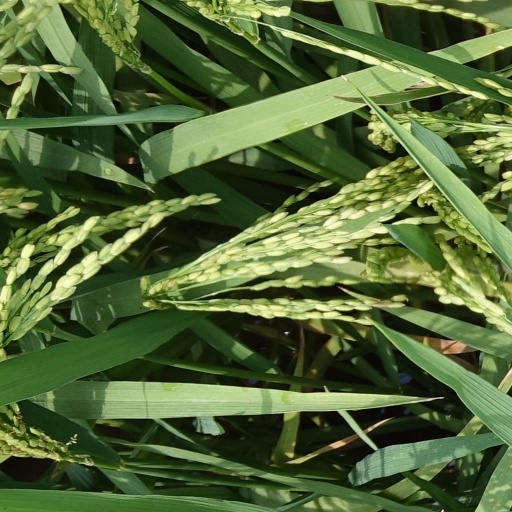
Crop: rice